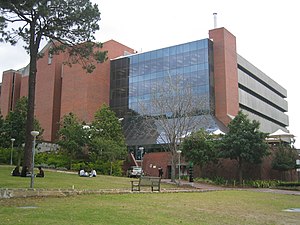
Perth (Australien) / Uddannelse / Videregående uddannelse
Curtin University i Bentley
Perth er hovedstad og største by i den australske delstat Western Australia. Det er den fjerdestørste by i Australien med 2,02 millioner indbyggere i Perth metropolområdet. Perth er en del af South West Land Division i Western Australia og størstedelen af Perths metropolområde ligger på kystsletten Swan Coastal Plain, som er en smal stribe land mellem det Indiske Ocean og de lave klipper i Darling Scarp. De første bosættelser var ved floden Swan River og i dag ligger såvel byens centrale forretningskvarter som havnen ved floden. Perth er administrativt inddelt i en række lokalregeringsområder, som igen består af et stort antal forstæder, der strækker sig fra Two Rocks i nord til Rockingham i syd og The Lakes i øst.